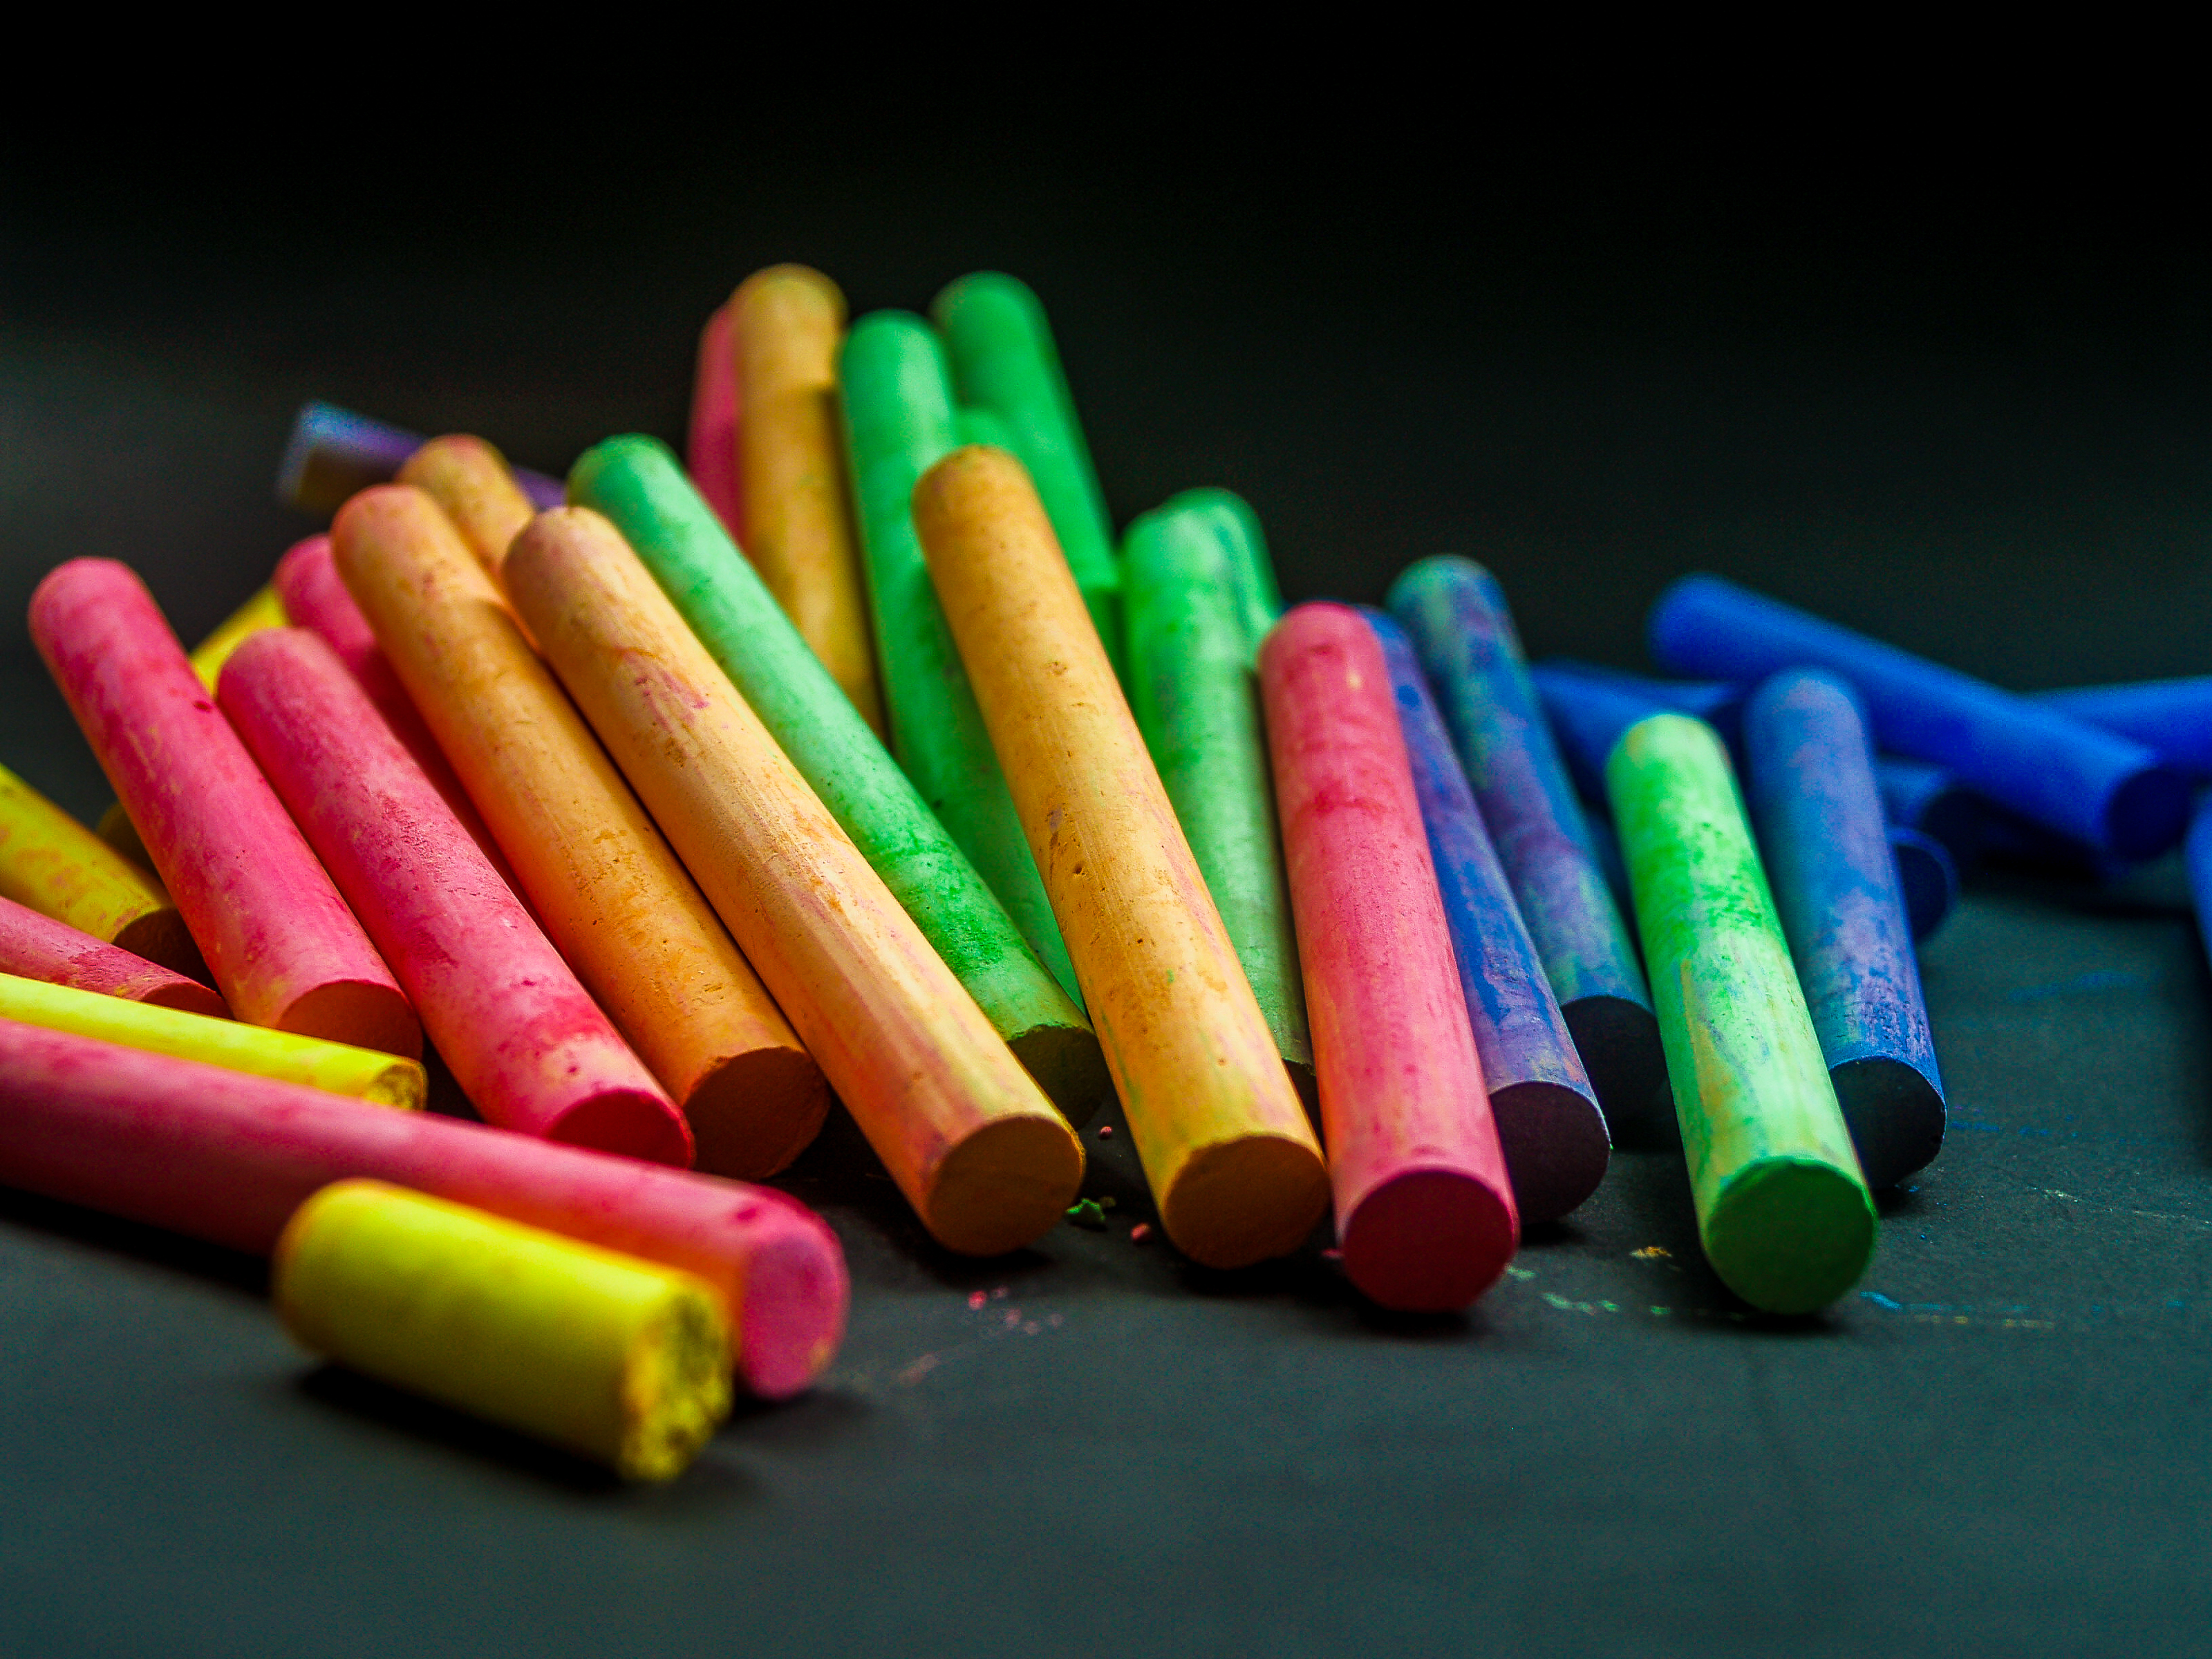
chalk, color, art, creative, drawing, design, colorful, background, education, red, white, school, blue, equipment, artistic, creativity, draw, pastel, yellow, green, closeup, pink, paint, texture, artist, toy, blackboard, childhood, kindergarten, abstract, product, close up, macro photography, pencil, sweetness, material, writing implement, crayon